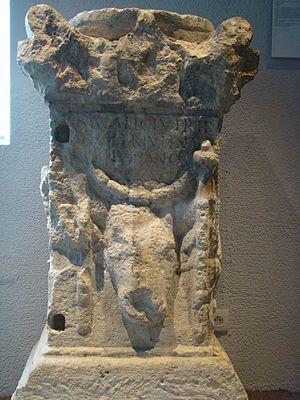
Autel taurobolique de Valeria Jullina et Julia Sancta, musée d’Aquitaine à Bordeaux
Un autel taurobolique est un monument de pierre destiné à commémorer un sacrifice nommé taurobole, pratiqué en l’honneur de la déesse Cybèle, qui consiste à sacrifier un taureau, parfois un bélier.
L’autel taurobolique de Bordeaux, conservé au Musée d'Aquitaine de cette ville, est un monument commémoratif d’un taurobole, datant du IIᵉ siècle.
Le musée d'Aquitaine rassemble les objets et les documents liés à l'histoire de Bordeaux et de l'Aquitaine, de la Préhistoire à l'Époque contemporaine.